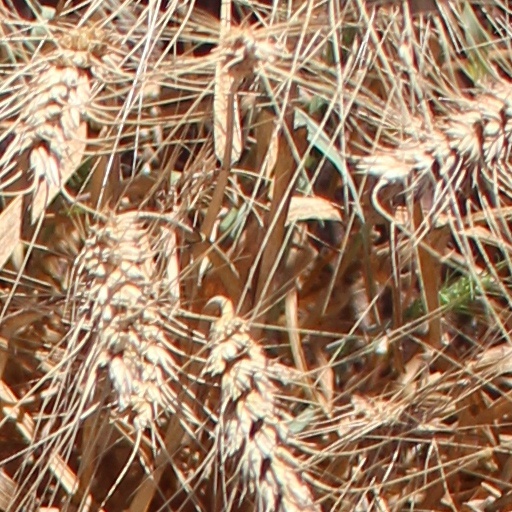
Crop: wheat